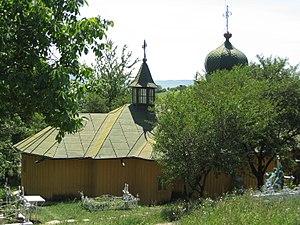
Miroslava est une commune de Moldavie roumaine, dans le județ de Iași. Elle fait partie de la zone métropolitaine de Iași.